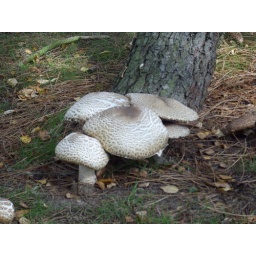
Fungi spotted at the base of a tree in a small copse at Adastral Park in Martlesham Heath near Ipswich